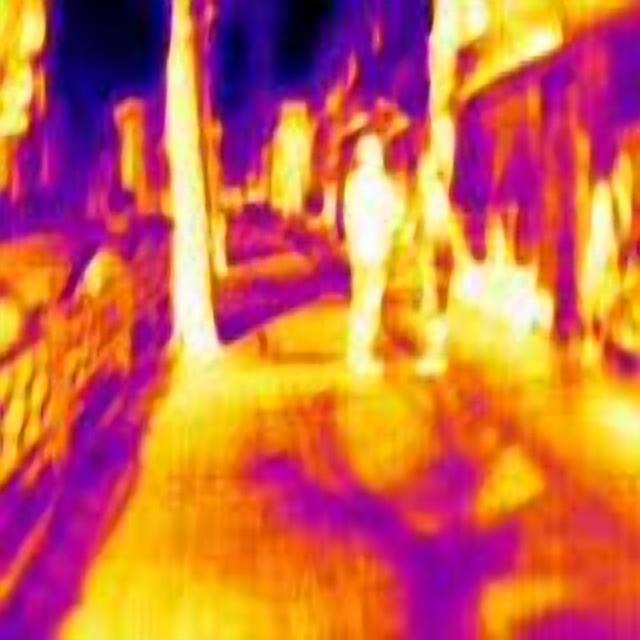
Detected objects:
label: person
label: person